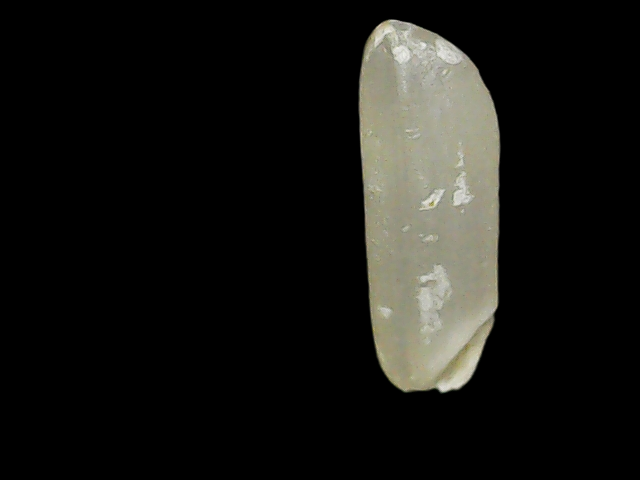
Rice variety: Binadhan7